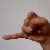
The image shows a hand gesture representing the letter 'J' in Indian Sign Language.